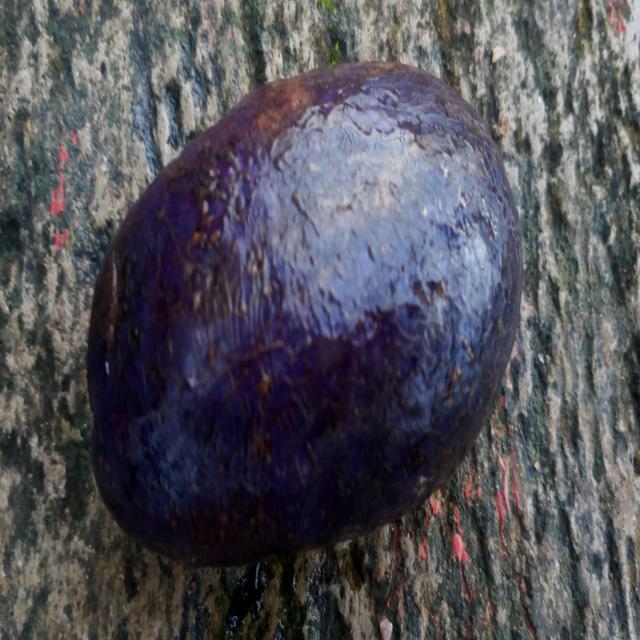
Plum grade: unaffected